Pete Postlethwaite

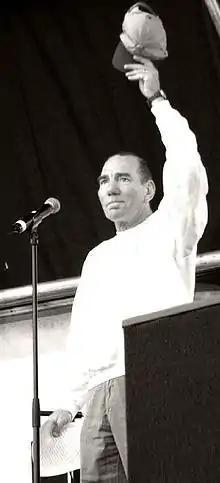
Postlethwaite speaking at a Make Poverty History event in 2004

Peter William Postlethwaite (7 February 1946 – 2 January 2011) was an English character actor. After various stage and minor television appearances, Postlethwaite's first major success arose through the film "Distant Voices, Still Lives" (1988), directed by Terence Davies. He had a breakthrough in Hollywood when he portrayed David in "Alien 3" (1992), and his international reputation was further solidified when he was nominated for the Academy Award for Best Supporting Actor for his role as Giuseppe Conlon, father of Gerry Conlon, in "In the Name of the Father" (1993).